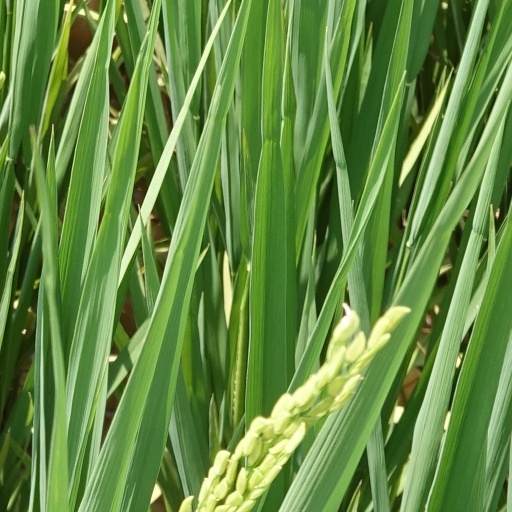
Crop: rice